Rufus Castle

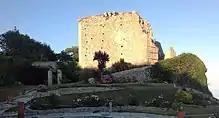
View of Rufus Castle from the west

There is no public access to the castle as it is privately owned, though it can be seen well from public footpaths along the coast.